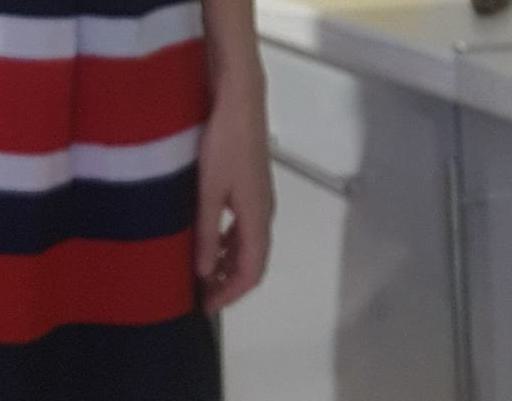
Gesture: no_gesture